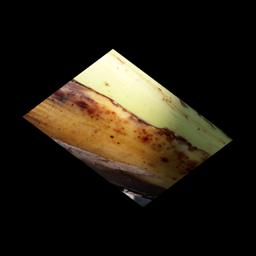
Label: PSEUDOSTEM WEEVIL